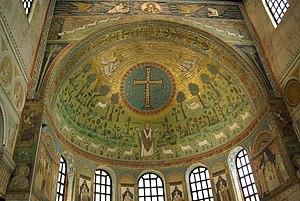
L'architecture byzantine est le style architectural qui s’est développé dans l’Empire byzantin et les pays marqués de son empreinte comme la Bulgarie, la Serbie, la Russie, l’Arménie et la Géorgie après que Constantin a transféré la capitale de l’empire de Rome vers Constantinople en 330.
La basilique Saint-Apollinaire in Classe est une basilique du VIᵉ siècle, située à Classis, ancien port antique de Ravenne, Italie, aujourd'hui ensablé.